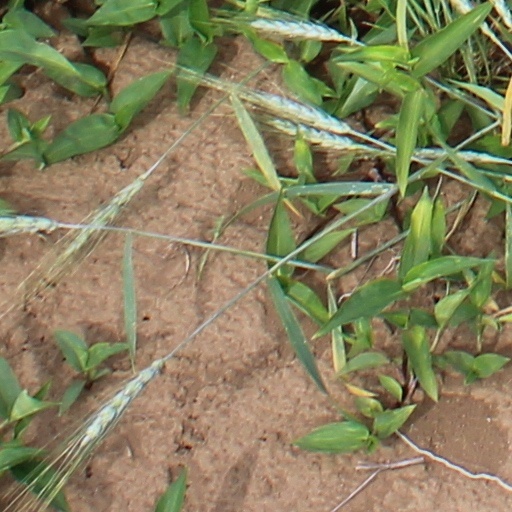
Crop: wheat